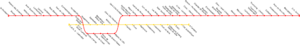
Plan du métro de Lille, France